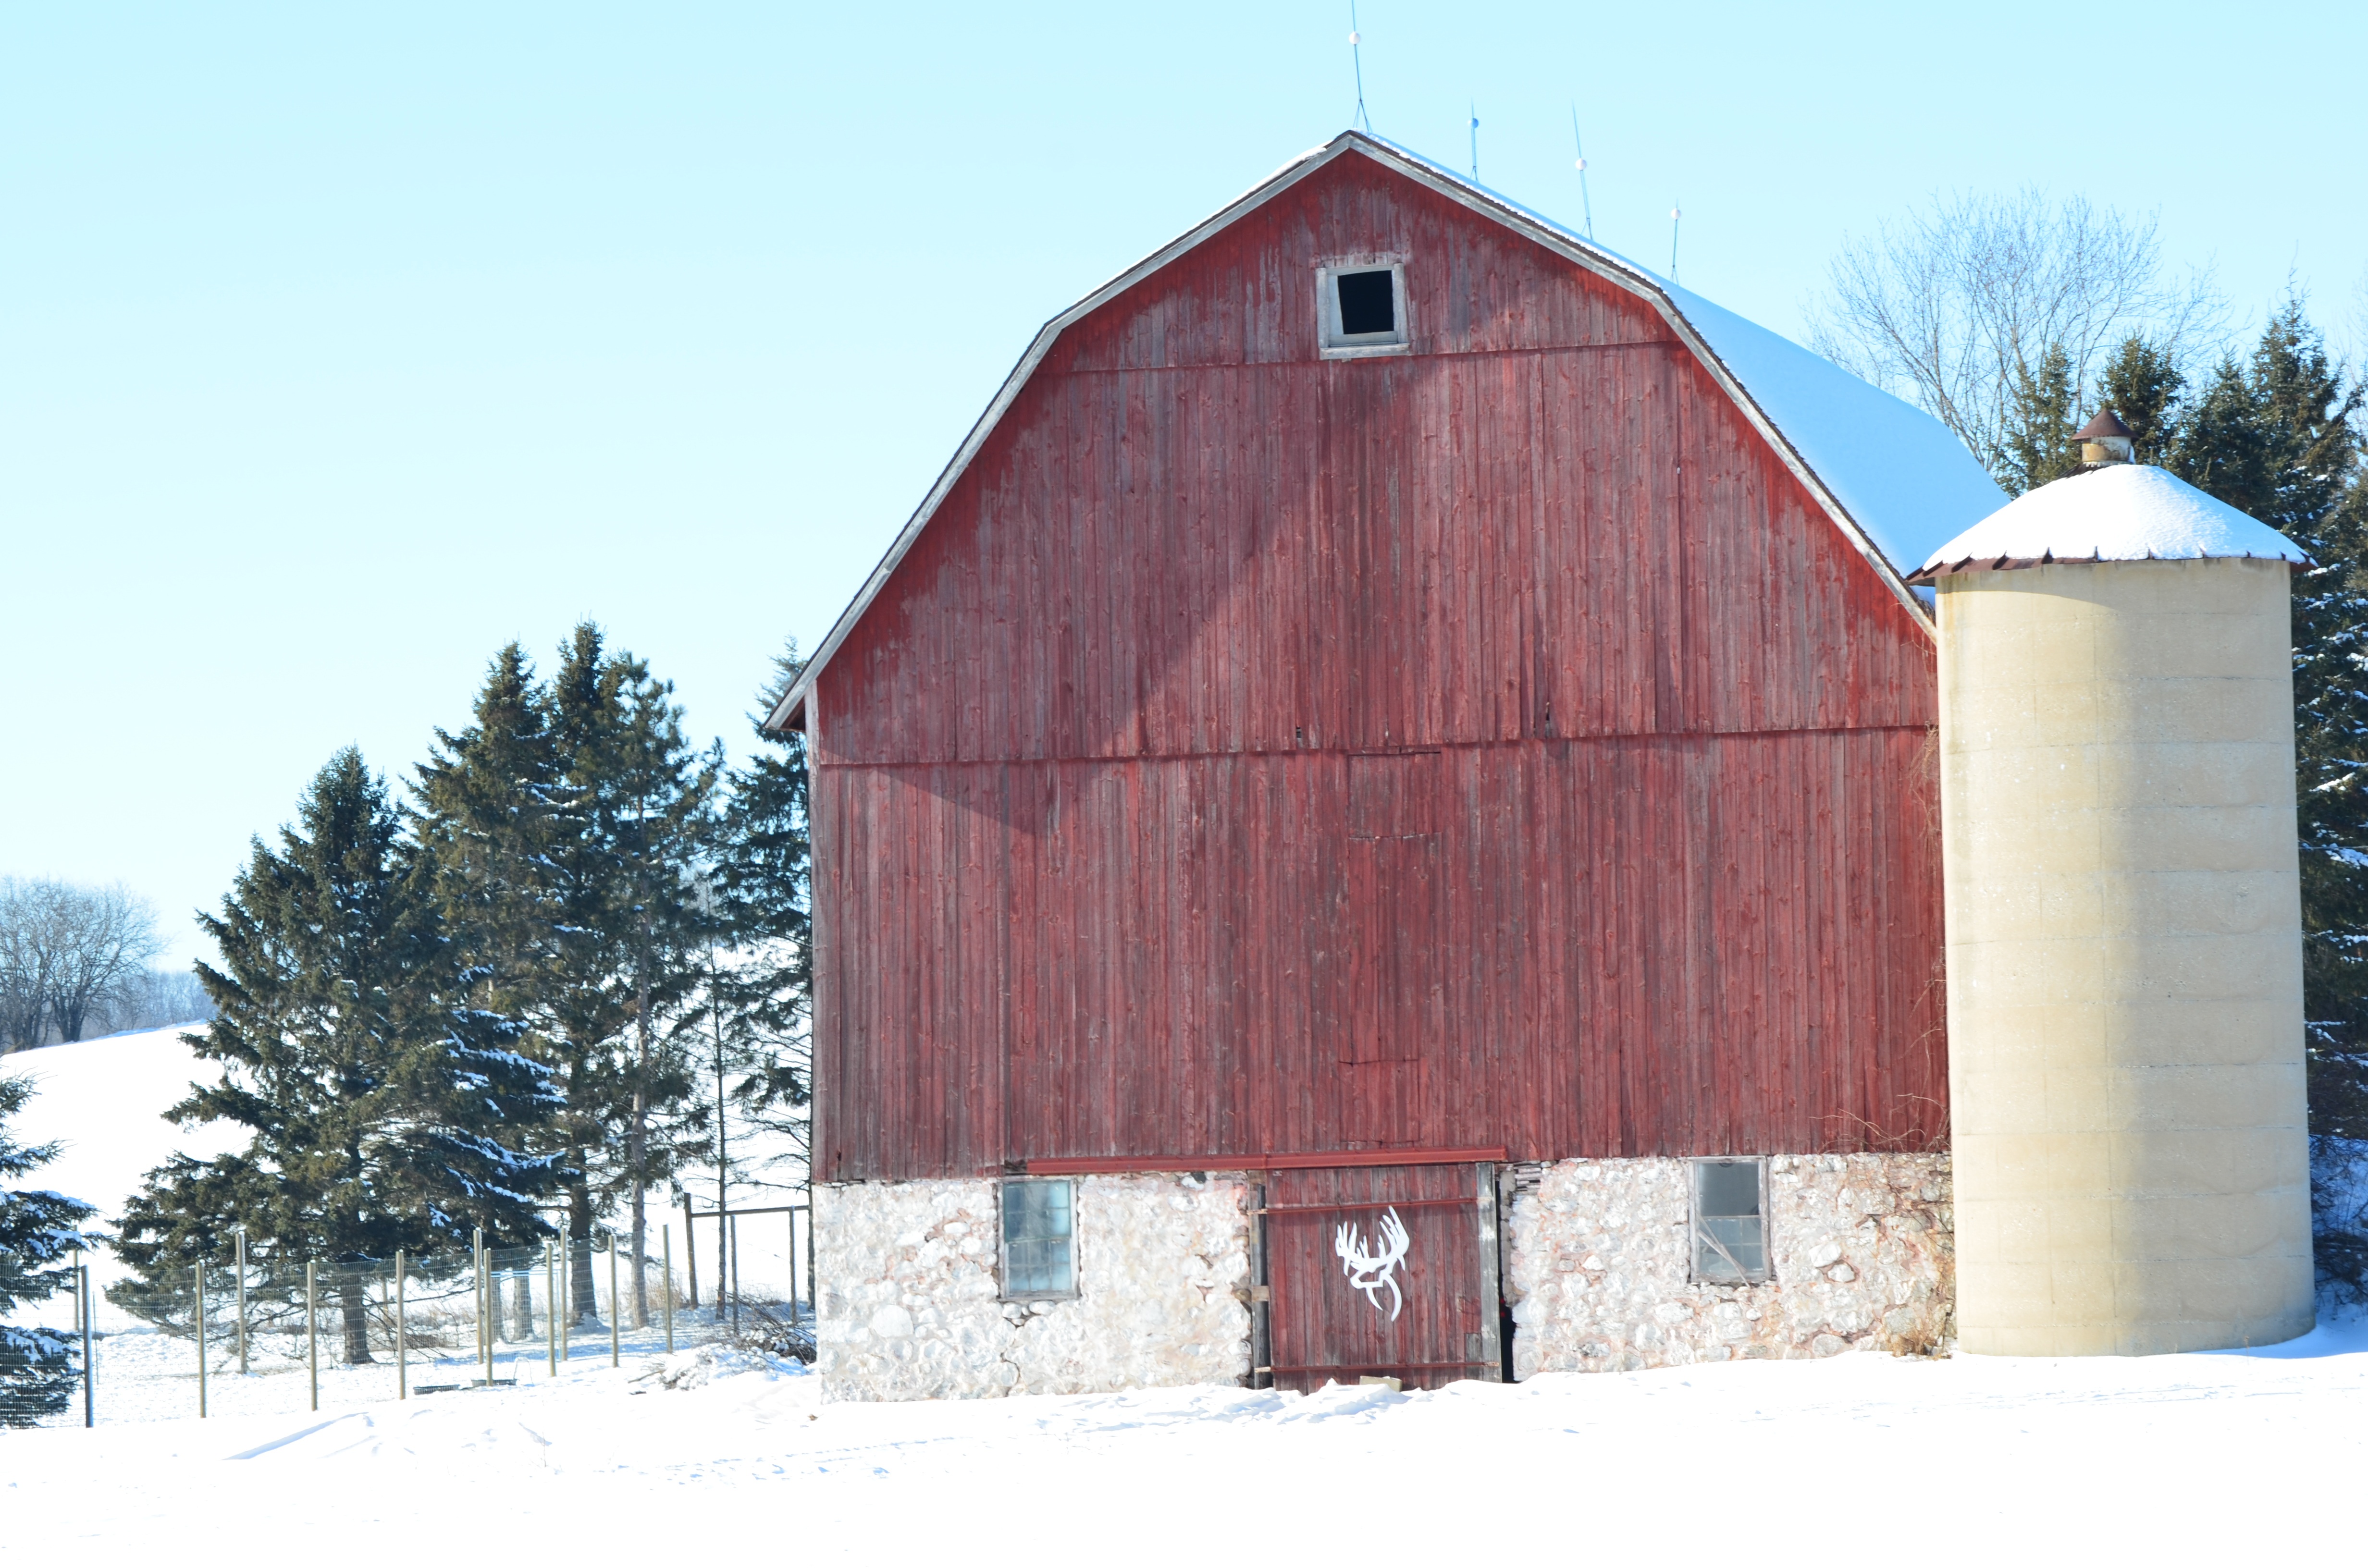
landscape, winter, building, barn, shed, hut, rural, red, chapel